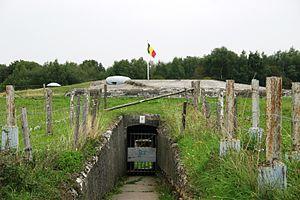
Fort de Tancrémont, Belgique
Tancrémont est un hameau de la commune belge de Theux situé en Région wallonne dans la province de Liège. Le côté nord de route nationale 666 qui traverse le hameau fait partie de la commune de Pepinster.
Le Fort de Pepinster est un fort belge situé à 3 km au sud de Pepinster. Il fut construit dans les années 1930 et vint s'ajouter, avec ceux d'Aubin-Neufchâteau, de Battice et de Ében-Émael aux 12 forts de la Position Fortifiée de Liège construits vers 1880. Il fut le dernier fort et la dernière Unité belge à se rendre aux forces allemandes lors de la Campagne des 18 jours dans les premiers jours de la Seconde Guerre mondiale. Il est préservé et est visitable.